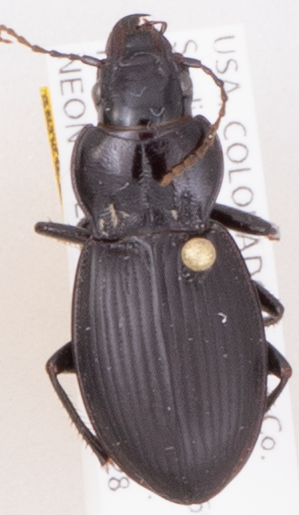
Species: Cyclotrachelus torvus
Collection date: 2018-06-28
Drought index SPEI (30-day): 0.04
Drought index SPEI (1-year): -0.36
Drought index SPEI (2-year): -0.39